Emily Valentine Bullock

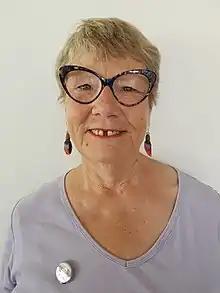
Emily Valentine Bullock

Bullock graduated from Sydney College of the Arts in 1987 with a bachelor of visual arts, majoring in jewellery. She specialises in creating objects using, or decorated with, bird feathers. She also uses taxidermy to make pieces of wearable art, such as a bra made from her deceased pet budgerigars, which won the 2002 Bizarre Bra section in the World of Wearable Art Awards. In 2015, her entry 'Sulphur Crested Frockatoo' was awarded the WOW Factor Award at the same event, judged by Dame Suzie Moncrieff.